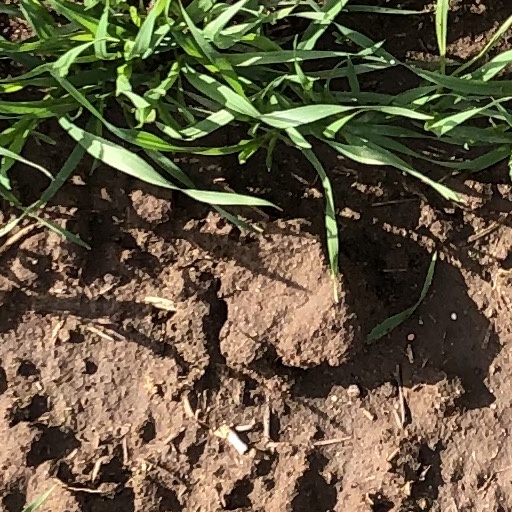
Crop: wheat